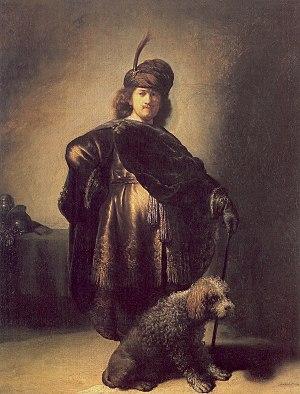
Le Petit Palais, construit à l'occasion de l'Exposition universelle de 1900 par l'architecte Charles Girault, abrite le musée des Beaux-Arts de la ville de Paris. Il est situé à Paris 8ᵉ, avenue Winston-Churchill, face au Grand Palais.